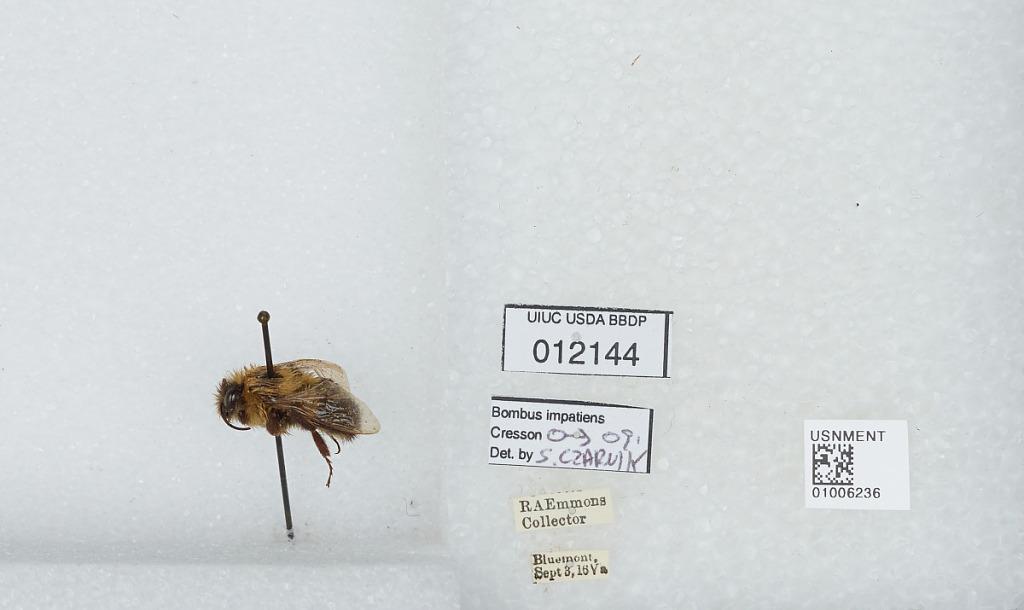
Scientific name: Bombus (Pyrobombus) impatiens Cresson
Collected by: R. Emmons
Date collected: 1916-9-3
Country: United States
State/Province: Virginia
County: Loudoun
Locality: Bluemont
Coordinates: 39.1108, -77.8333
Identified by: Czarnik, S.